Shawinigan River

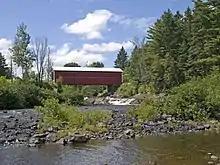
Pont de Saint-Mathieu covered bridge across the river

The Shawinigan flows through forested areas, agricultural and urban (at the end of his course). At its head, it drains some lakes including lac Barnard (in Maskinongé Regional County Municipality), lac Wapizagonke and other water bodies in the southern zone the La Mauricie National Park.